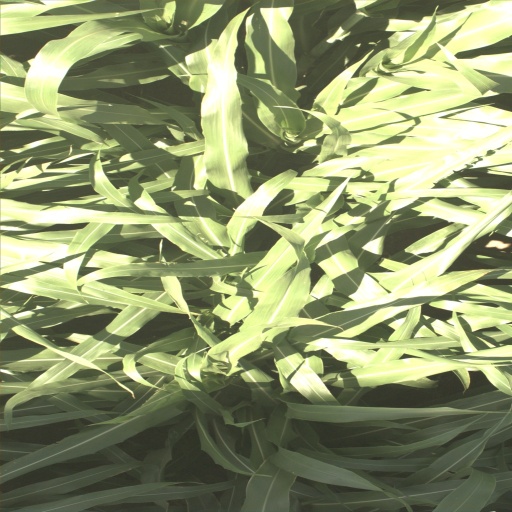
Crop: sorghum